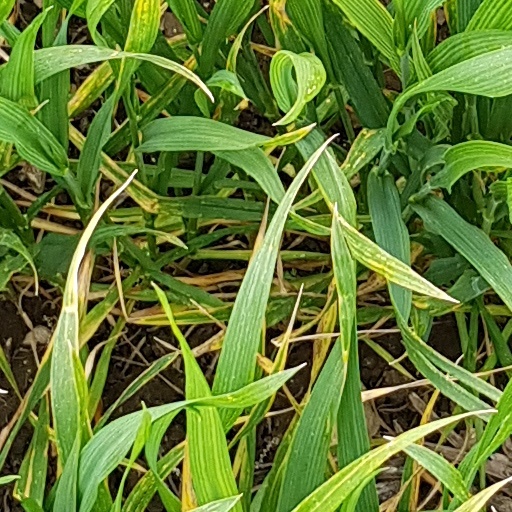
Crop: wheat